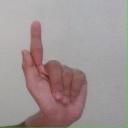
अक्षर: ळ